Sally von Kügelgen

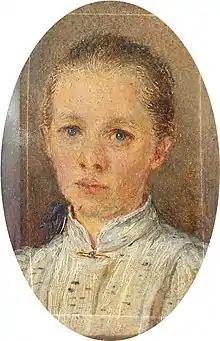
Self portrait

Sally "Sarah Barta Jenny" von Kügelgen (2 March 1860 – 16 October 1928) was a Baltic-German painter. She was the granddaughter of the painter Johann Karl Ferdinand von Kügelgen.